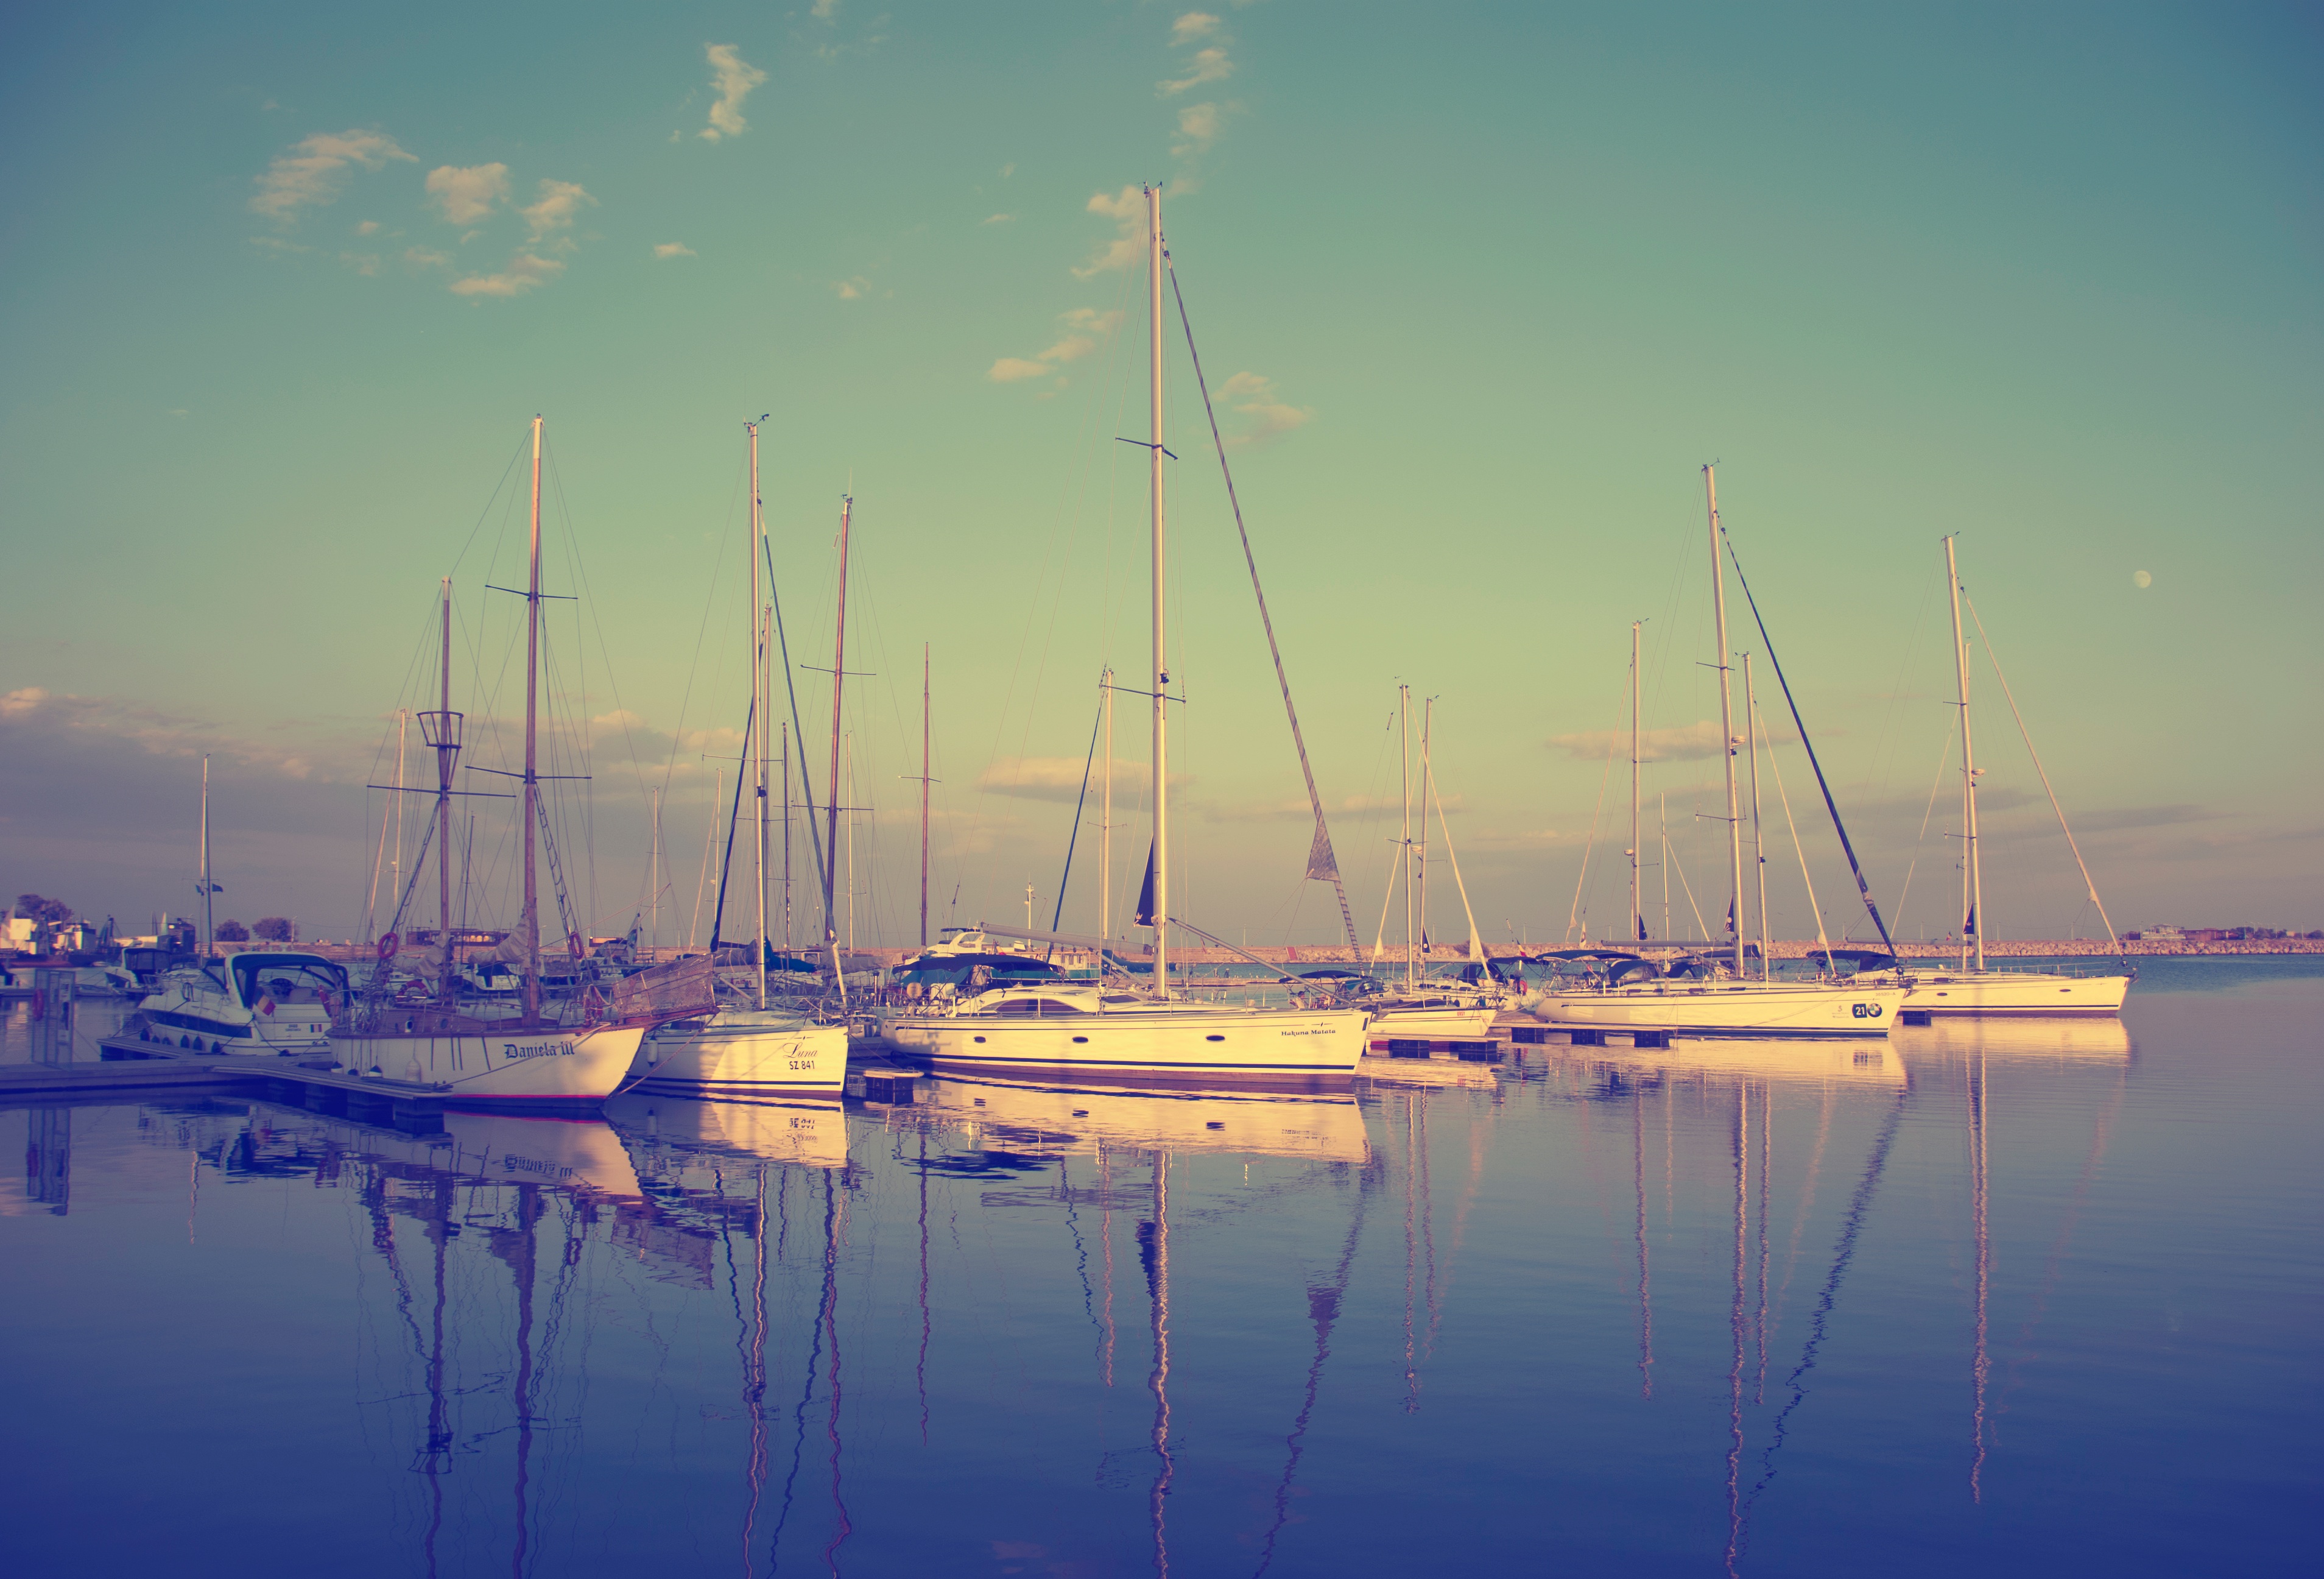
sea, water, horizon, dock, sunset, boat, dawn, dusk, evening, reflection, vehicle, mast, bay, harbor, marina, port, sailboat, watercraft